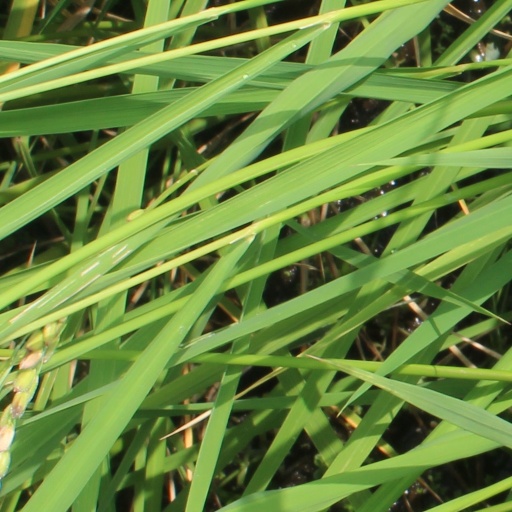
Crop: rice